Fringe theories about the Shroud of Turin

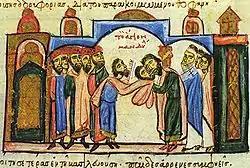
The surrender of the Image of Edessa to the Byzantine "parakoimomenos" Theophanes by the Edessenes, from the 12th century "Madrid Skylitzes"

On the occasion of the transfer of the cloth to Constantinople in 944, Gregory Referendarius, archdeacon of Hagia Sophia in Constantinople, preached a sermon about the artifact. This sermon had been lost but was rediscovered in the Vatican Archives and translated by Mark Guscin in 2004. This sermon says that this Edessa cloth contained not only the face, but a full-length image, which was believed to be of Jesus. The sermon also mentions bloodstains from a wound in the side. Other documents have since been found in the Vatican library and the University of Leiden, Netherlands, confirming this impression. ""Non tantum faciei figuram sed totius corporis figuram cernere poteris"" (You can see not only the figure of a face, but [also] the figure of the whole body). (In Italian) (Cf. Codex Vossianus Latinus Q69 and Vatican Library Codex 5696, p. 35.)